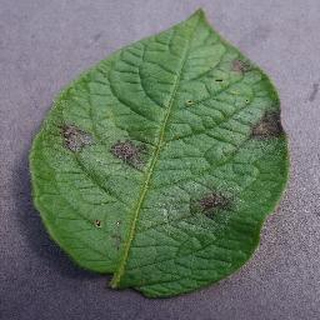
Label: potato_late_blight